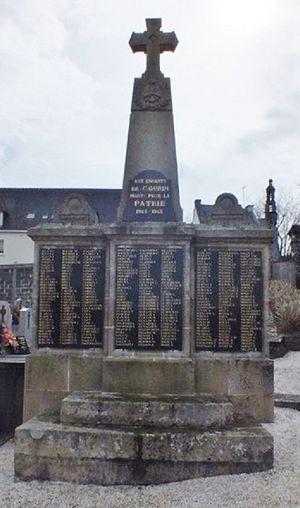
Gourin
Gourin [ɡuʁɛ̃] est une commune du département du Morbihan, dans la région Bretagne, en France.